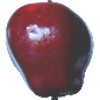
Label: Apple Red Delicious 1